Joyce Watson

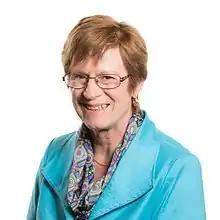
Watson in 2016

Elizabeth Joyce Watson (born 1955) is a Welsh Labour politician who has been a Member of the Senedd (MS) for Mid and West Wales since 2007.